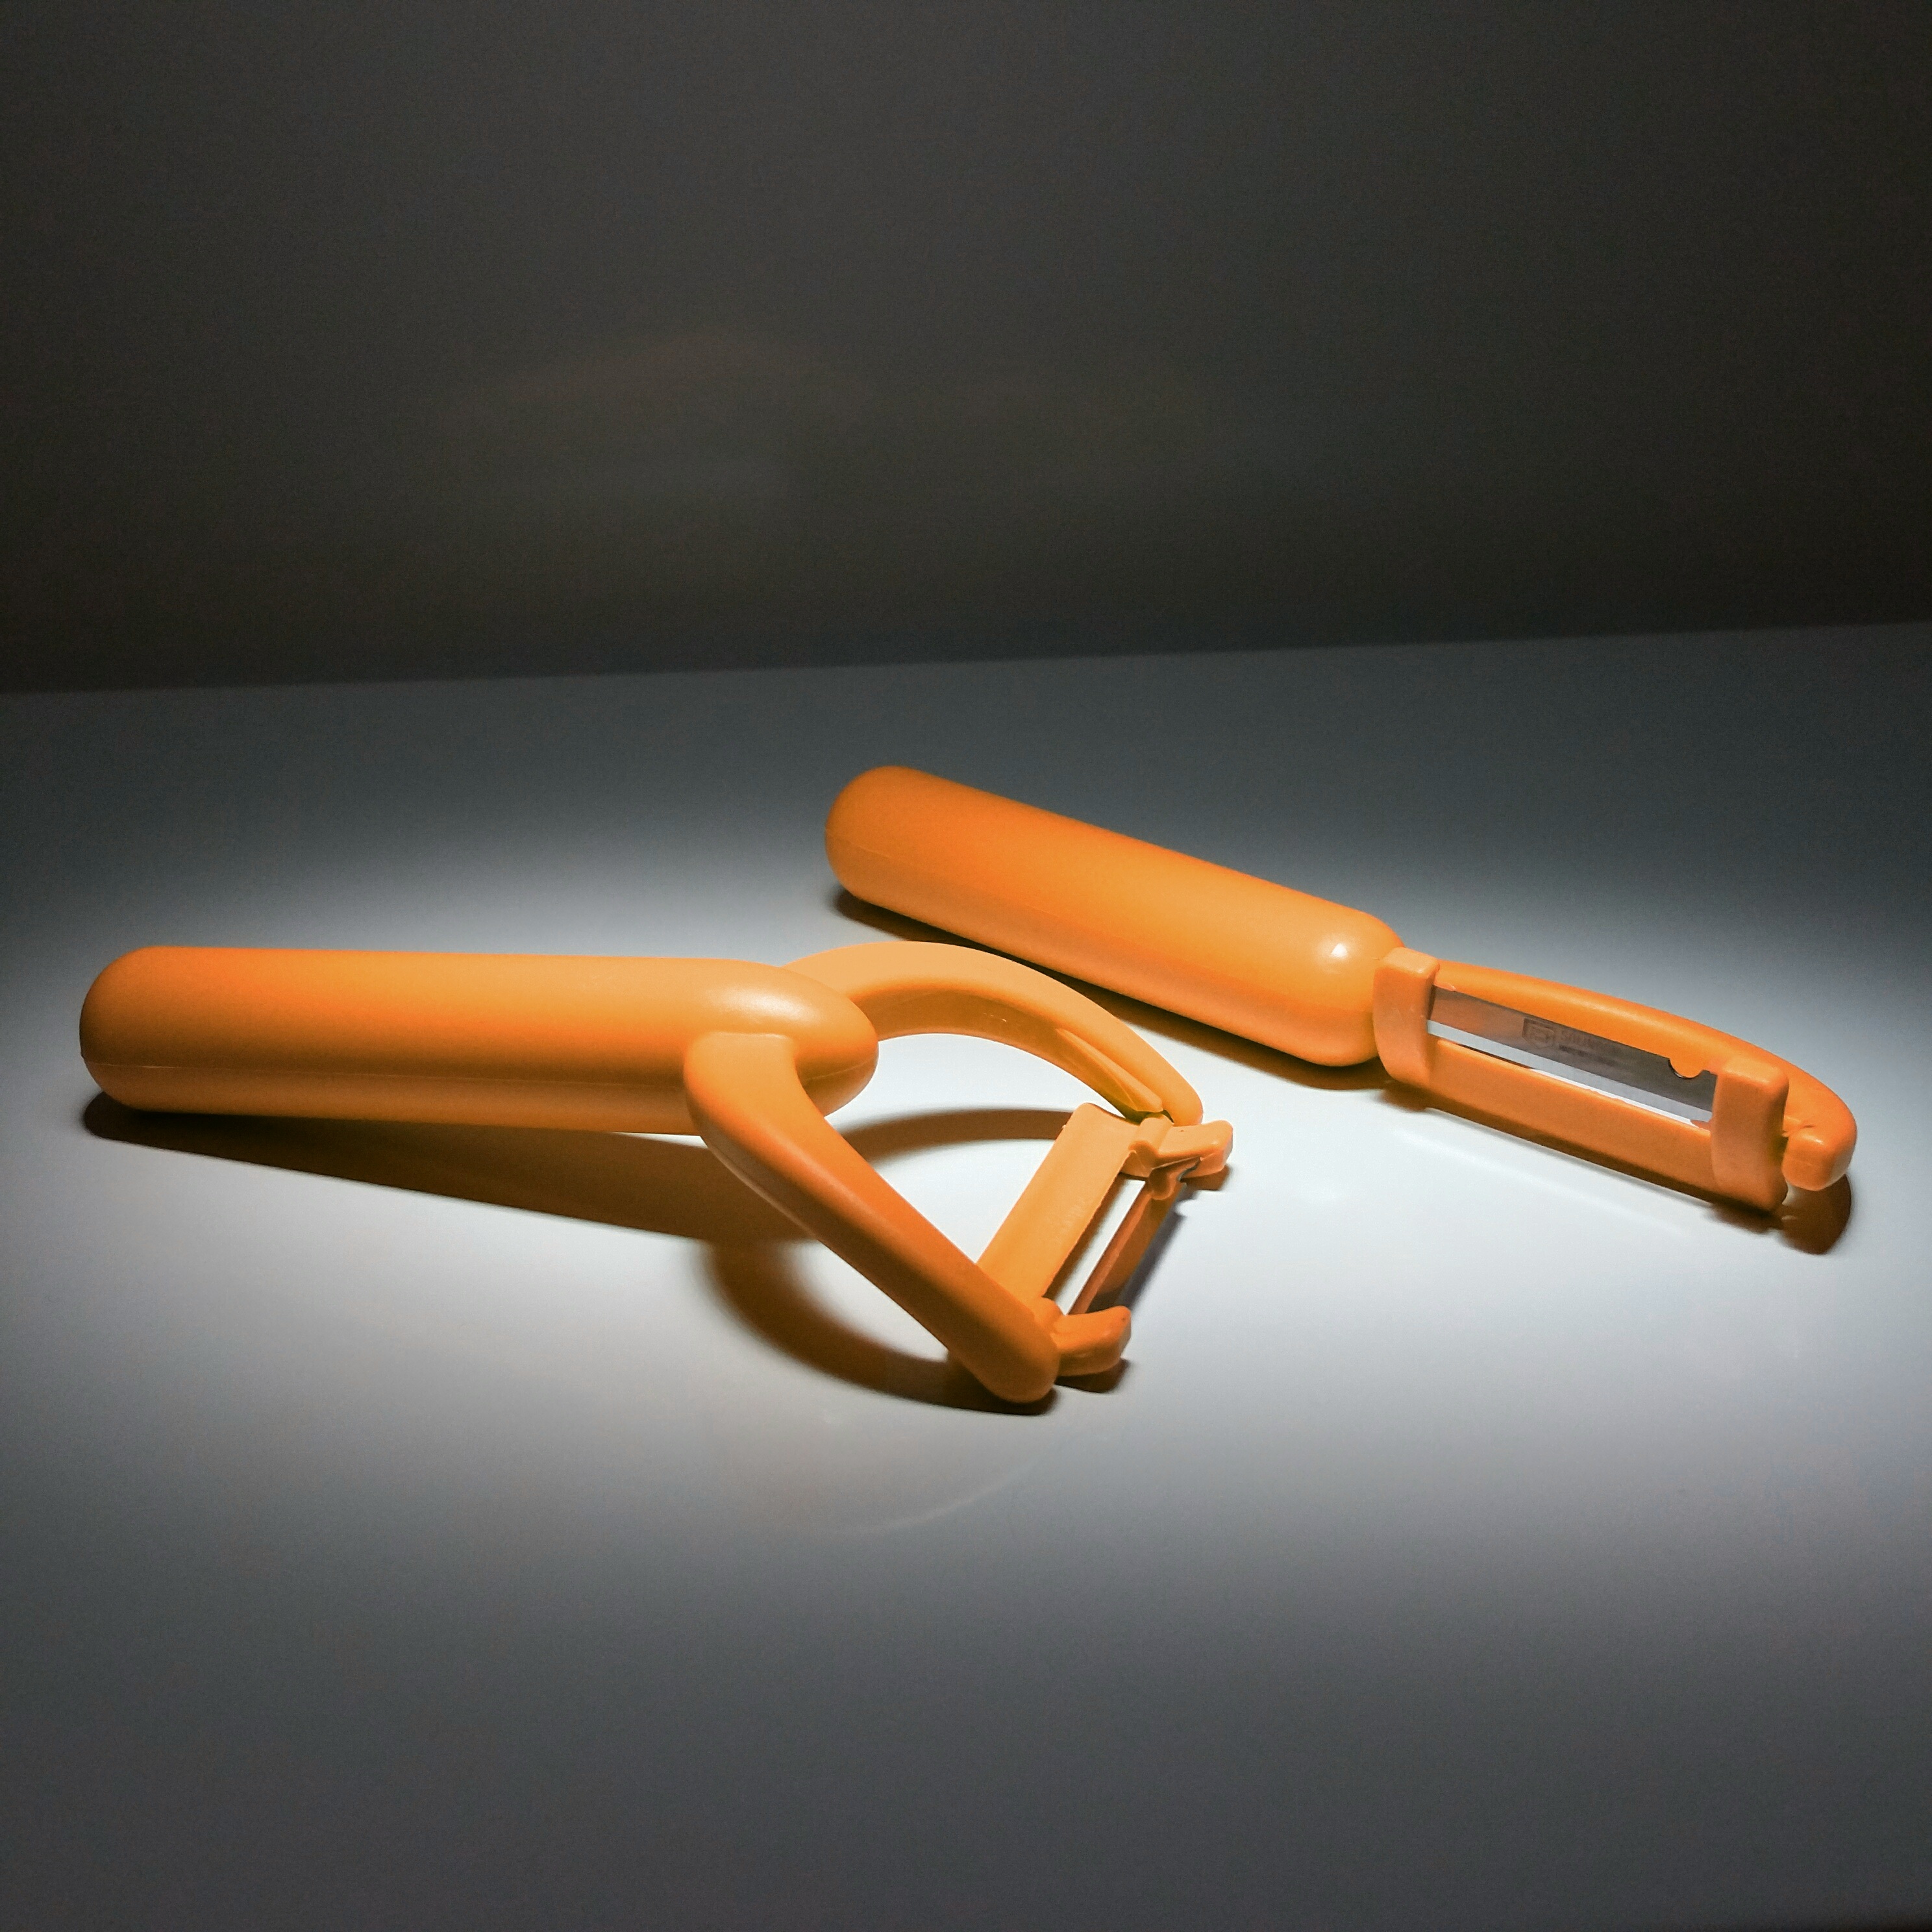
product, glasses, vegetables, budget, vegetable peeler, household helper